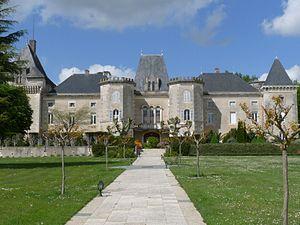
La Meynardie, château et ancien bâtiment du centre hospitalier, Saint-Privat-des-Prés, Dordogne, France
Saint-Privat-des-Prés, précédemment Saint-Privat, est une ancienne commune française située dans le département de la Dordogne, en région Nouvelle-Aquitaine.
Saint Privat en Périgord est, à partir du 1ᵉʳ janvier 2017, une commune nouvelle française située dans le département de la Dordogne, en région Nouvelle-Aquitaine.